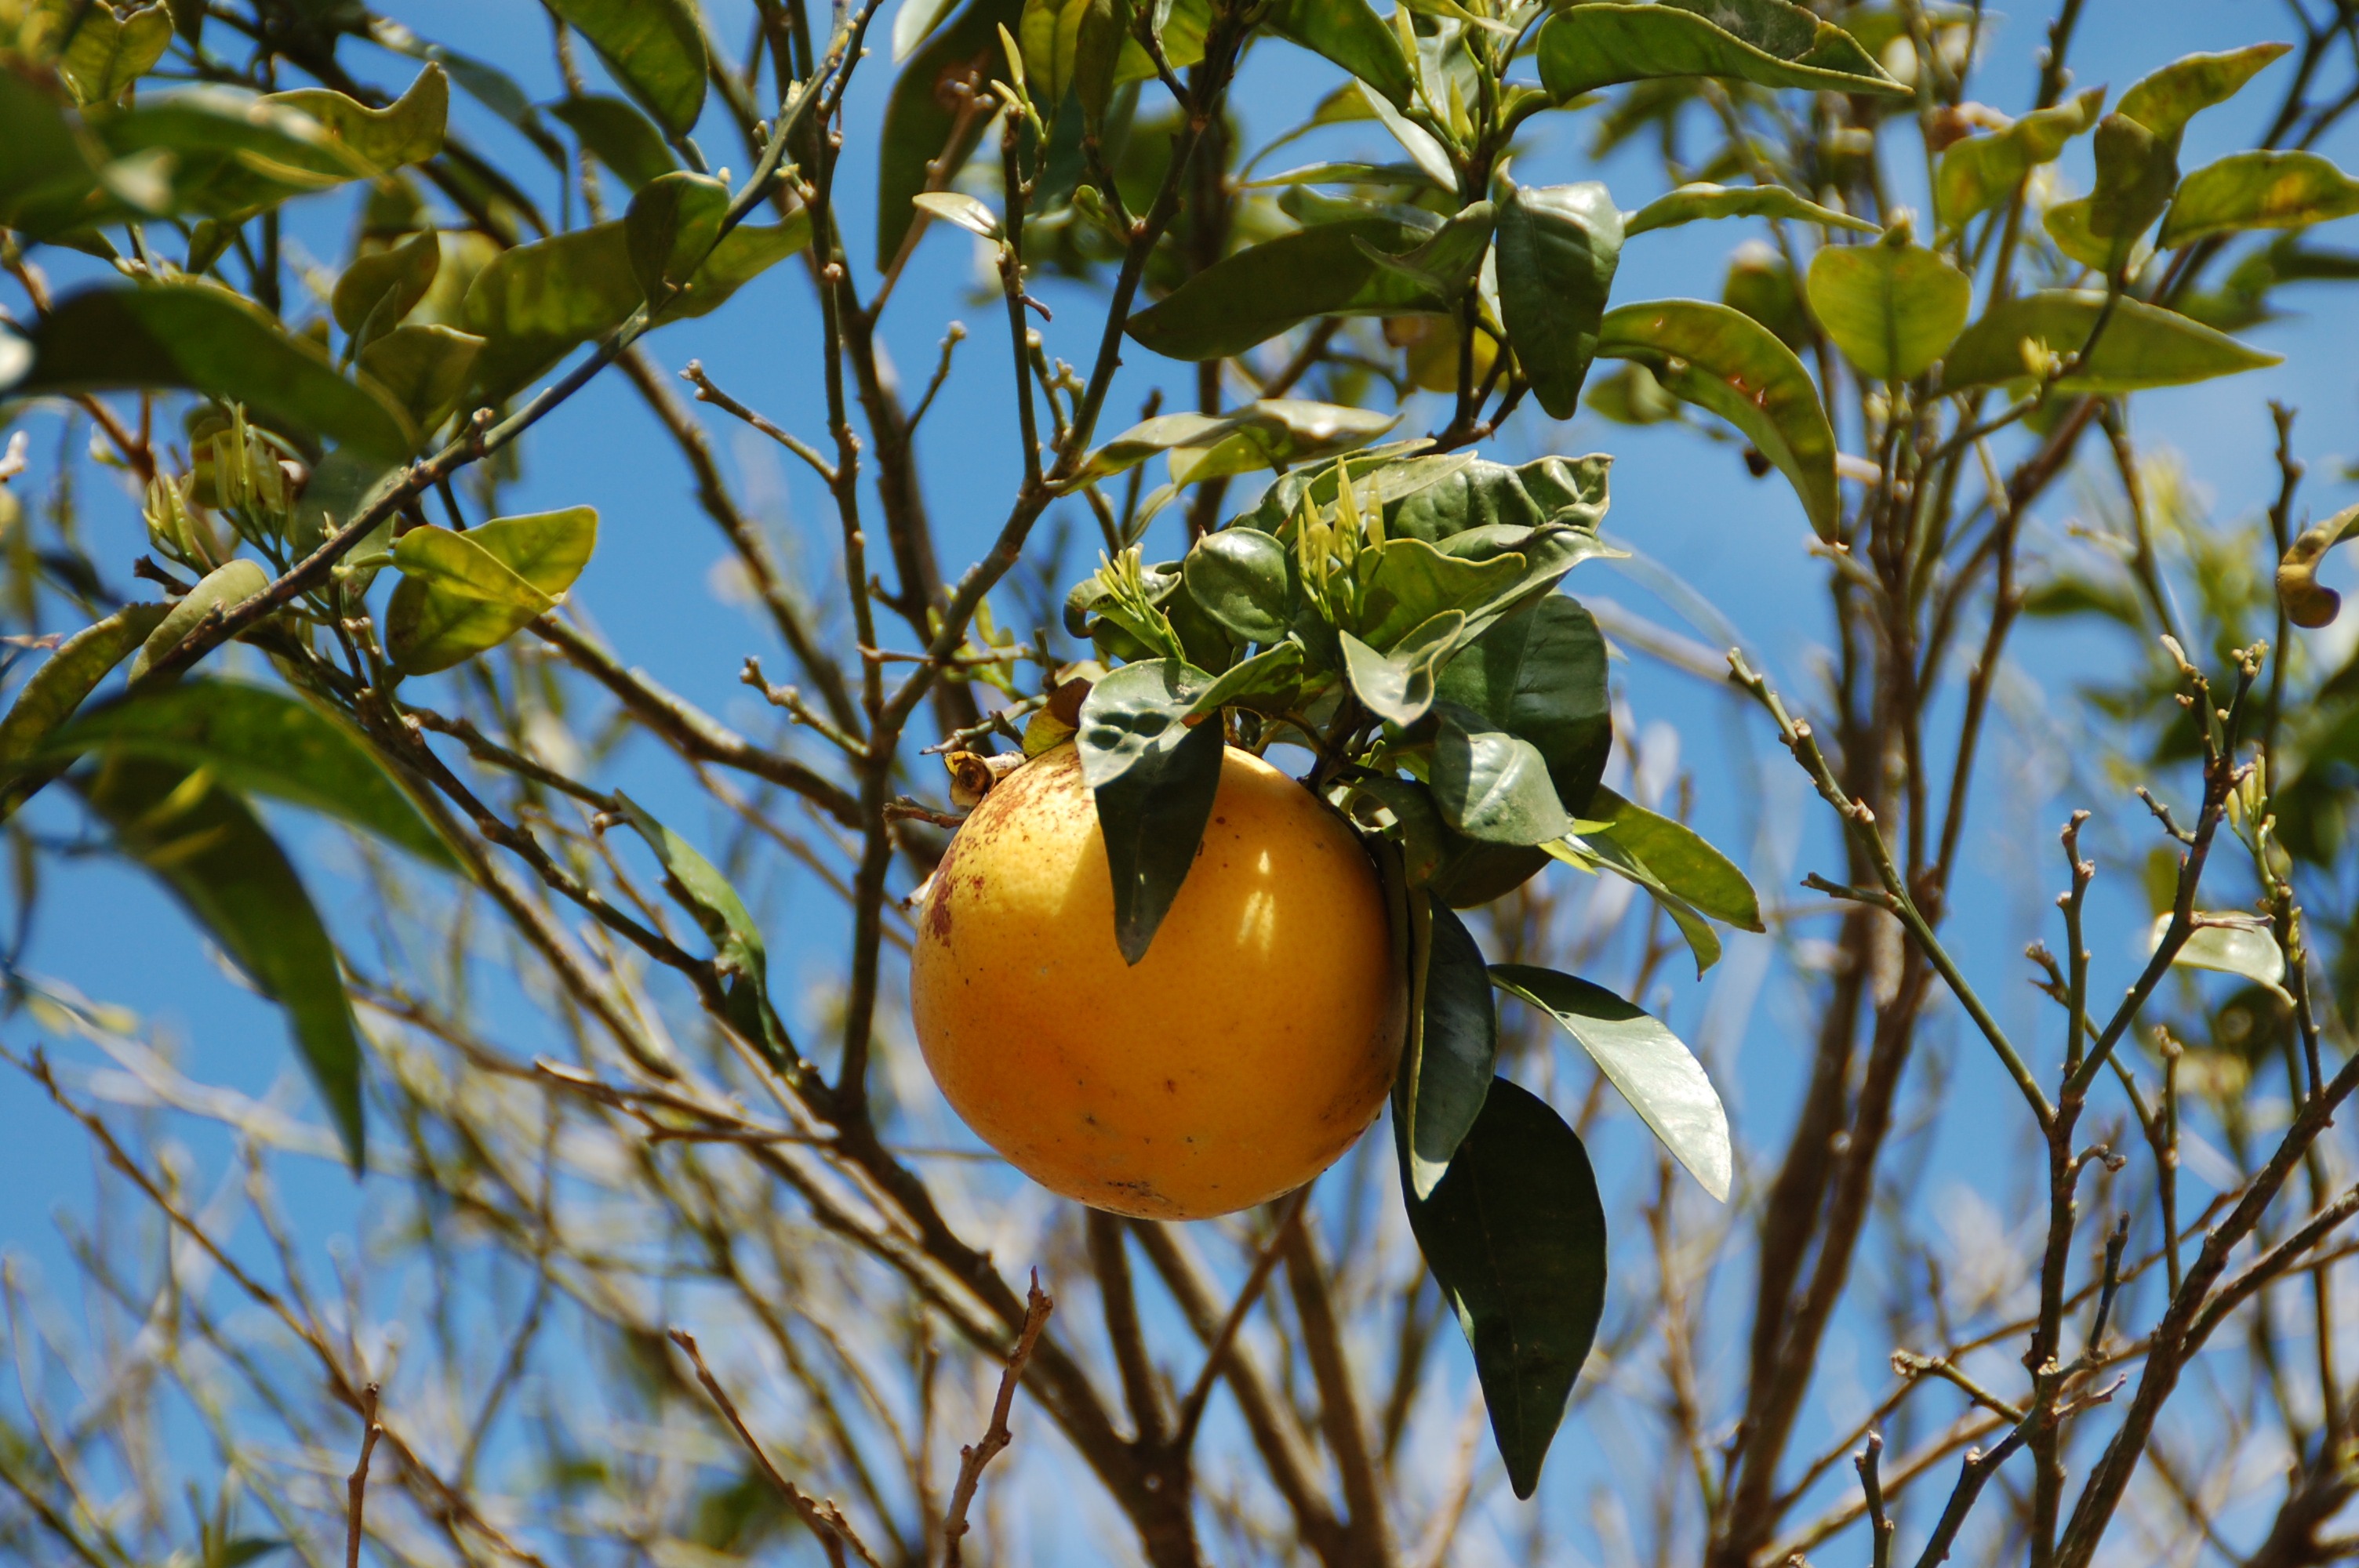
tree, nature, branch, plant, fruit, sunlight, leaf, flower, food, produce, vegetable, autumn, botany, yellow, flora, grapefruit, south, pomelo, citrus, flowering plant, land plant